Quezon

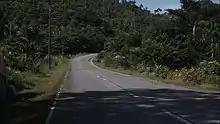
Portion of Marikina–Infanta Highway (also known as Marcos Highway or Marilaque Highway) in Infanta.

There are 1032 public schools in Quezon. 818 schools are primary, while 214 are secondary schools. These are under monitoring and supervision of Department of Education's Division of Quezon, Lucena, and Tayabas, respectively.